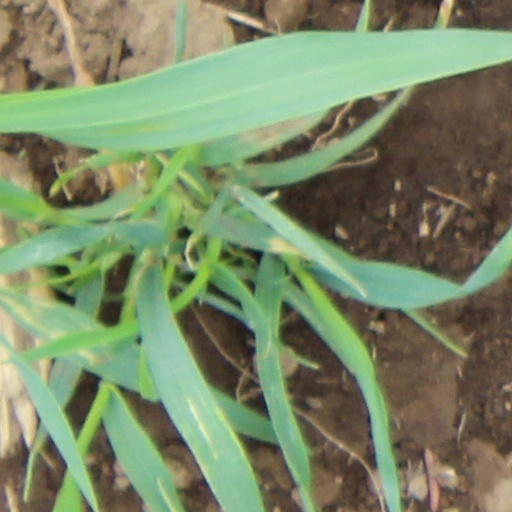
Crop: wheat